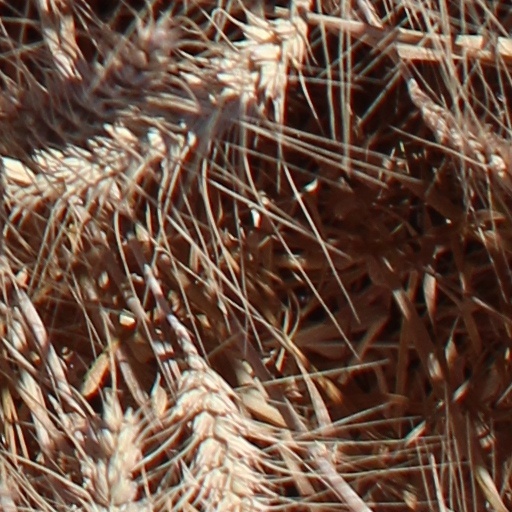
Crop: wheat